Ten Million

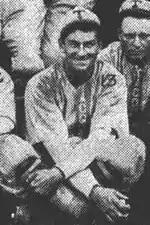

Million attended Broadway High School, and graduated in 1908. He went on to college at UW. After his playing days, he stayed close to home and moved to Seattle. There, he worked for the city as a claims adjuster. After leaving that position, he began working for the local Spalding Sporting Goods store, where he met his future wife, Christine. During his downtime, Million refereed in games for high school baseball, football, and basketball.